Richard Burchett

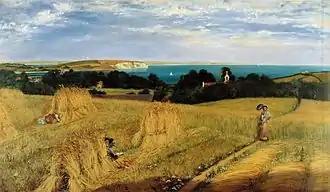
"View across Sandown Bay, Isle of Wight" probably of 1855, Victoria and Albert Museum.

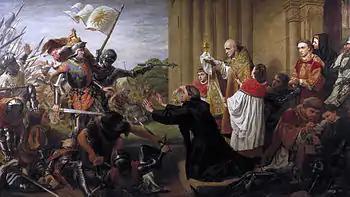
"Sanctuary", or "Edward IV Withheld by Ecclesiastics from Pursuing Lancastrian Fugitives into a Church", 1867, Guildhall Art Gallery. Depicting the aftermath of the Battle of Tewkesbury in the Wars of the Roses, one of the large history paintings with which Burchett hoped to make his reputation

Richard Burchett (1815 – 27 May 1875) was a British artist and educator on the fringes of the Pre-Raphaelite movement, who was for over twenty years the Headmaster of what later became the Royal College of Art.